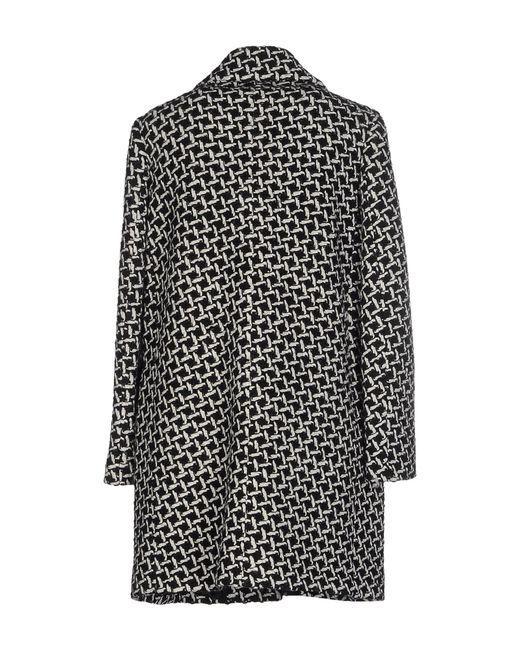
schwarzer und weißer langer Mantel für Frauen